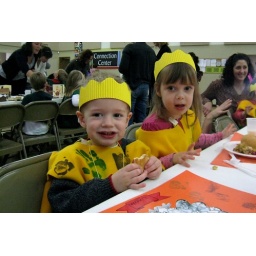
lincoln and one of his girlfriends, kayla... there are a lot of cute girls in his class!